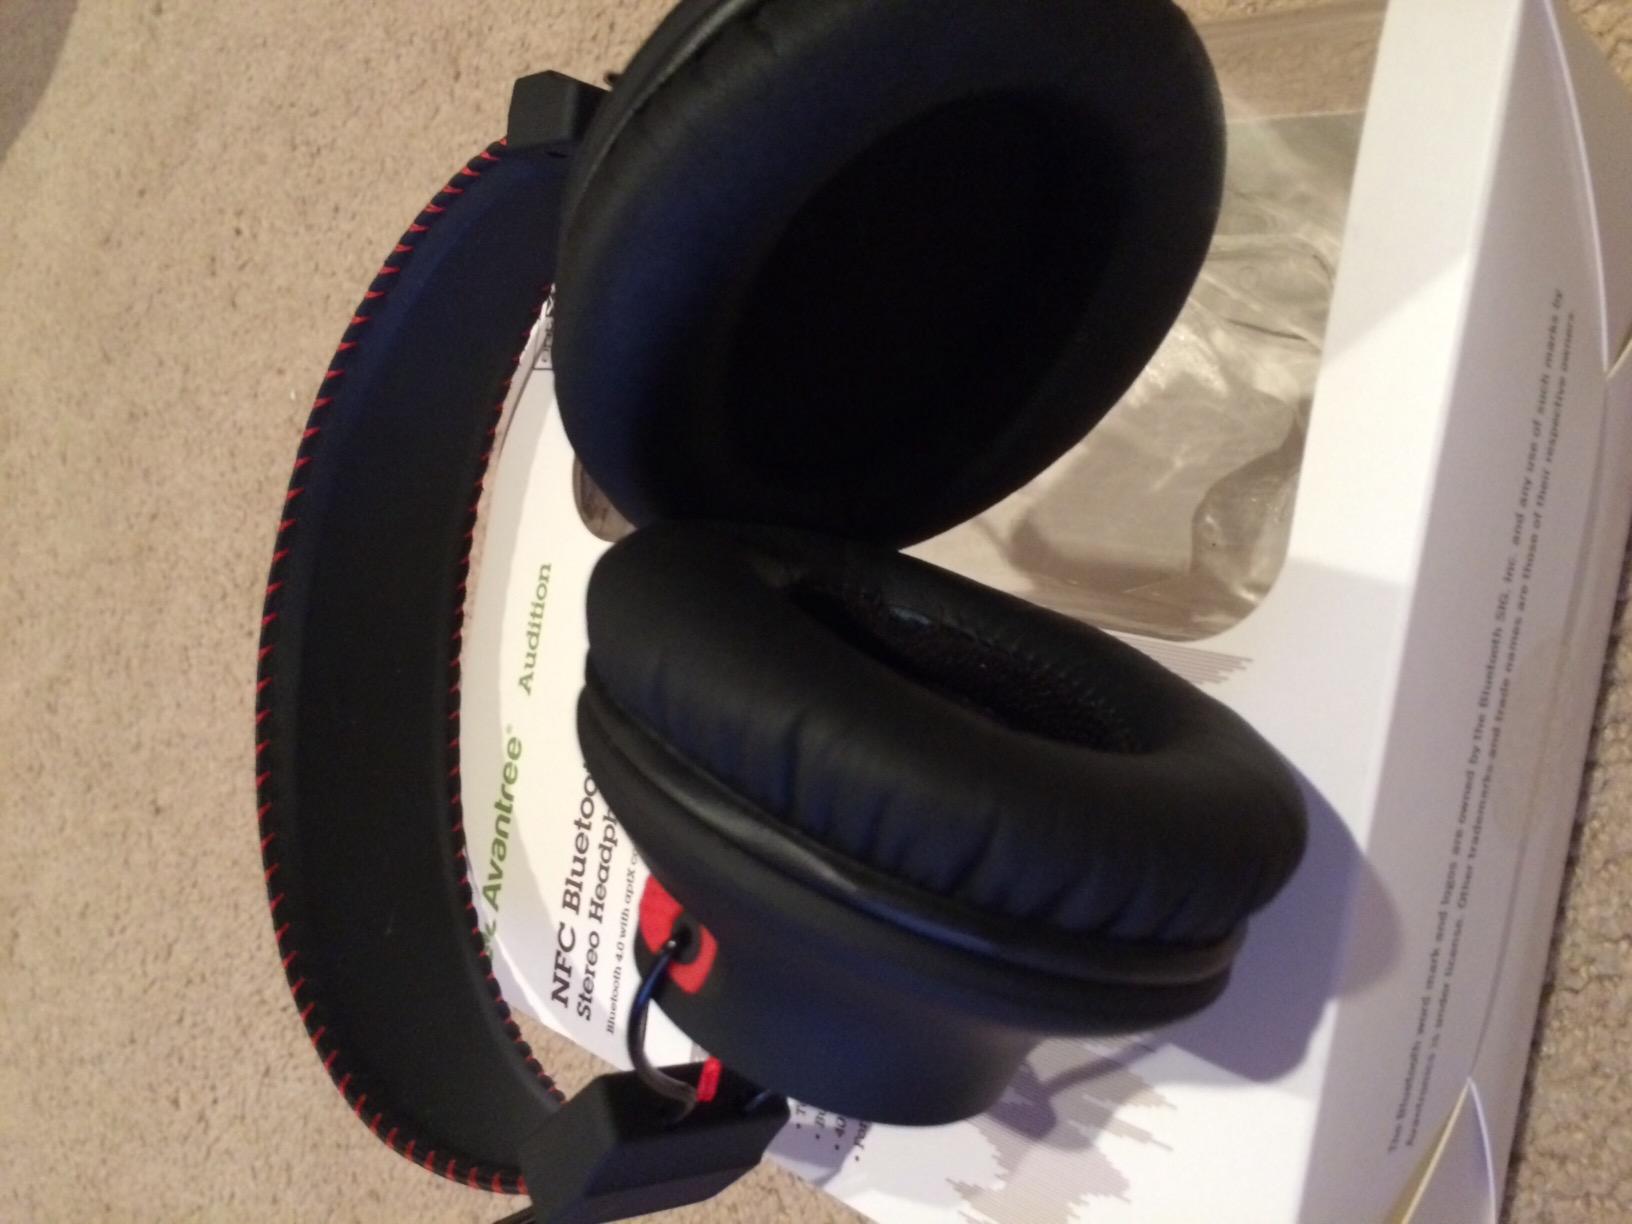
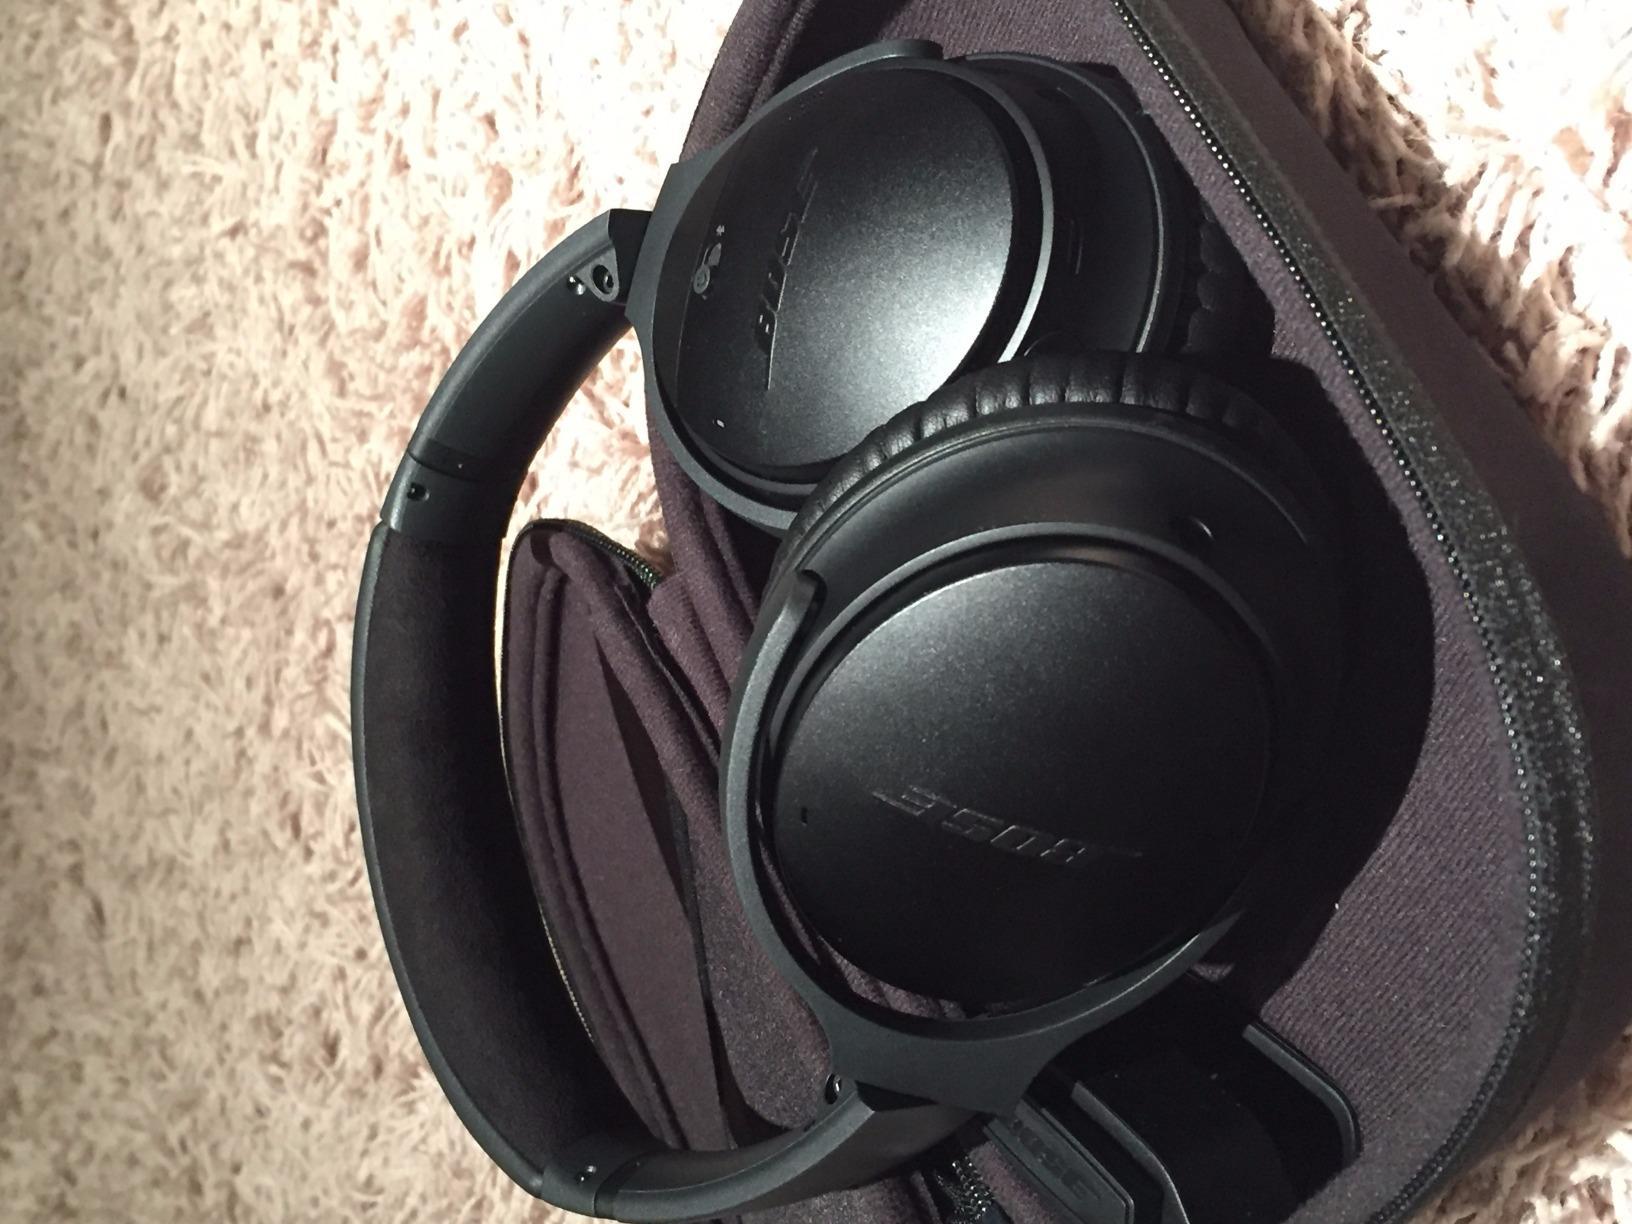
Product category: headphones
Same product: no